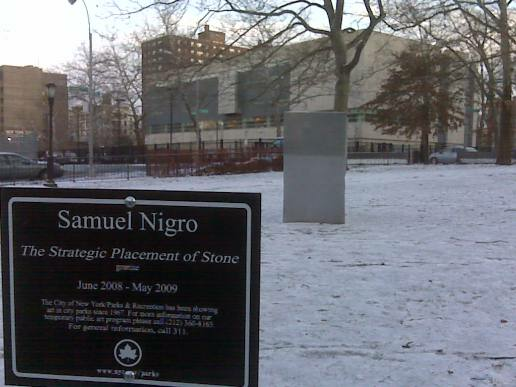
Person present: No